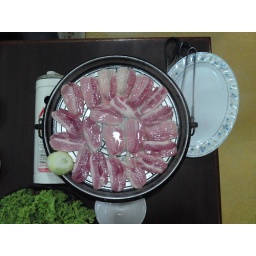
Pork's belly in striking pink colour, on the table stove.